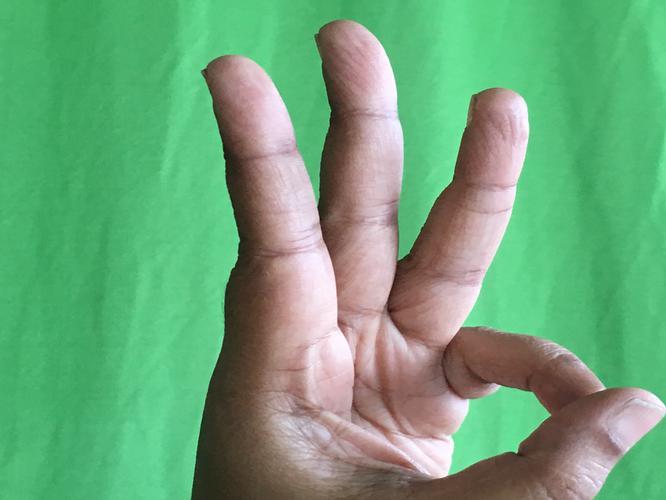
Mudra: Trishulam
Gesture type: single_hand